Mopah International Airport

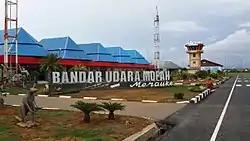
Mopah Airport after first phase renovation in 2016

With the continued increase in tourist visits, the activity of airlines using the airport also increased. The terminal building was extensively renovated in 2015 to increase its capacity. The airport terminal was expanded from just to . It can now carry around 200,000 passengers annually. The new check-in counter and baggage claim area has a more minimalist interior than the old one. The airport's parking lot was also expanded to cater more vehicles. The airport's toilet was also renovated extensively. The boarding lounge was also expanded and now contains 381 seats for passengers. Outside the terminal building, a canopy has now been installed at the drop off location so that passengers avoid the heat and rain when they arrive. In one corner of the terminal, an ATM and a food court were built. To add to the beauty and comfort for the passengers, the area around the terminal has been planted with trees and green grass. In total, the rehabilitation and expansion of the terminal building cost around .